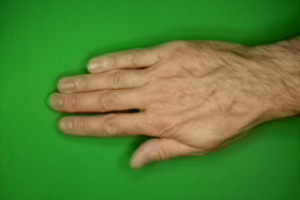
Label: paper